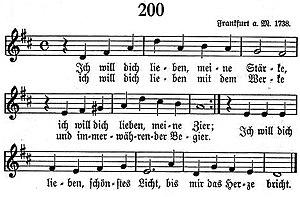
Angelus Silesius ou Johannes Angelus Silesius, né Johannes Scheffler en décembre 1624 à Breslau et mort le 9 juillet 1677 dans la même ville, est un poète, médecin, théologien, prêtre et mystique allemand. Ses épigrammes profondément religieuses, d'un mysticisme très aigu et particulier, sont considérées comme l'une des œuvres lyriques les plus importantes de la littérature baroque. Il est à ce titre parfois surnommé « le Prophète de l'Ineffable ».